Henry Wirz

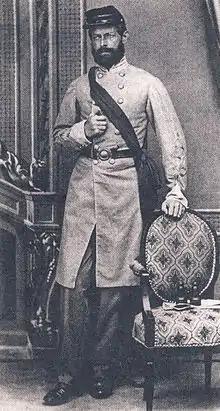
Wirz

Henry Wirz (born Hartmann Heinrich Wirz; November 25, 1823 – November 10, 1865) was a Swiss-American convicted war criminal who served as a Confederate Army officer during the American Civil War. He was the commandant of Andersonville Prison, a Confederate prisoner-of-war camp near Andersonville, Georgia, where nearly 13,000 Union Army prisoners of war died as a result of inhumane conditions. After the war, Wirz was tried and executed for conspiracy and murder relating to his command of the camp; this made the captain the highest-ranking soldier and only officer of the Confederate Army to be sentenced to death for crimes during their service. Since his execution, Wirz has become a controversial figure due to debate about his guilt and reputation, including criticism over his personal responsibility for Andersonville Prison's conditions and the quality of his post-war trial.